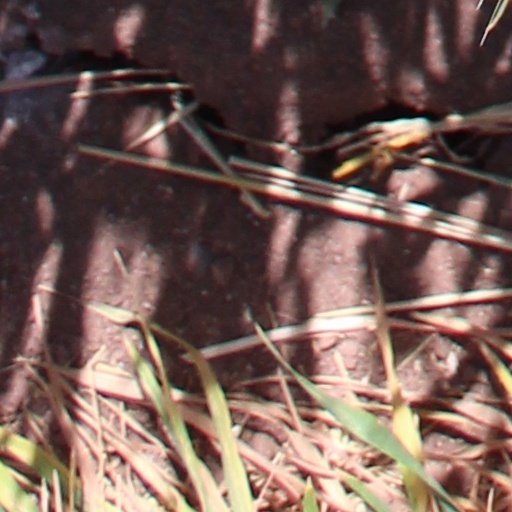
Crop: wheat